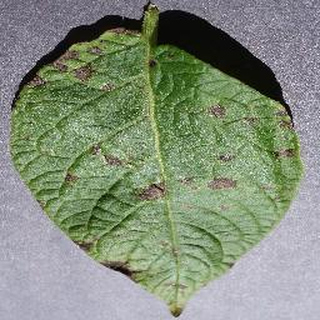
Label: potato_early_blight